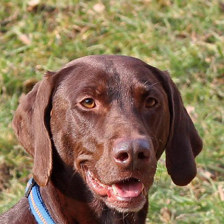
Label: animals